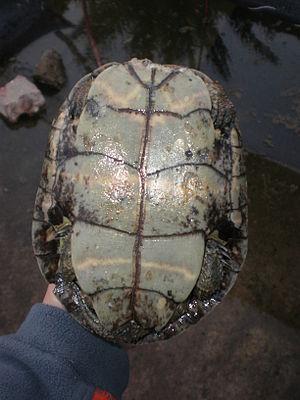
Mauremys leprosa, l'Émyde lépreuse, est une espèce de tortues de la famille des Geoemydidae.